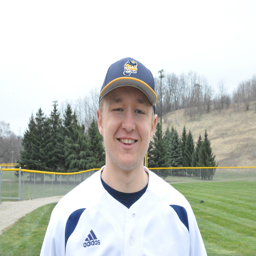
singer stands on a baseball field .